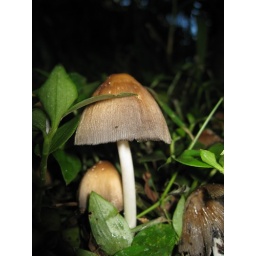
Coprinellus truncorum on the ground near the dead Cape Chestnut tree